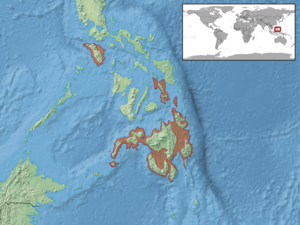
Ptychozoon intermedium est une espèce de geckos de la famille des Gekkonidae.